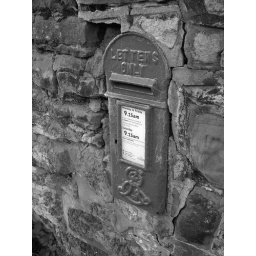
An old post box bedded in to a sandstone wall in Shropshire. Black &amp;amp; white version.